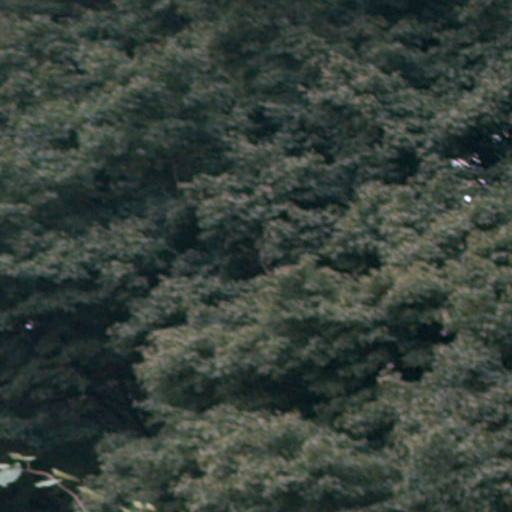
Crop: cassava